The Adventures of Sinbad (film)

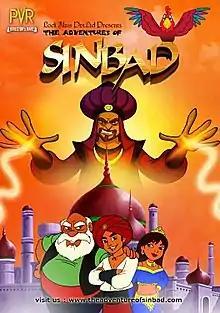
Theatrical release poster

The Adventures of Sinbad is an Indian 2D animated film featuring the story of Sinbad the sailor. Produced by Afzal Ahmed Khan and directed by duo Shinjan Neogi and Abhishek Panchal; this animated movie released on 22 March 2013.